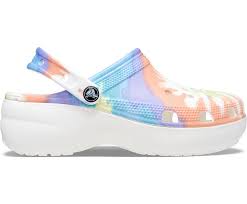
Label: Clog